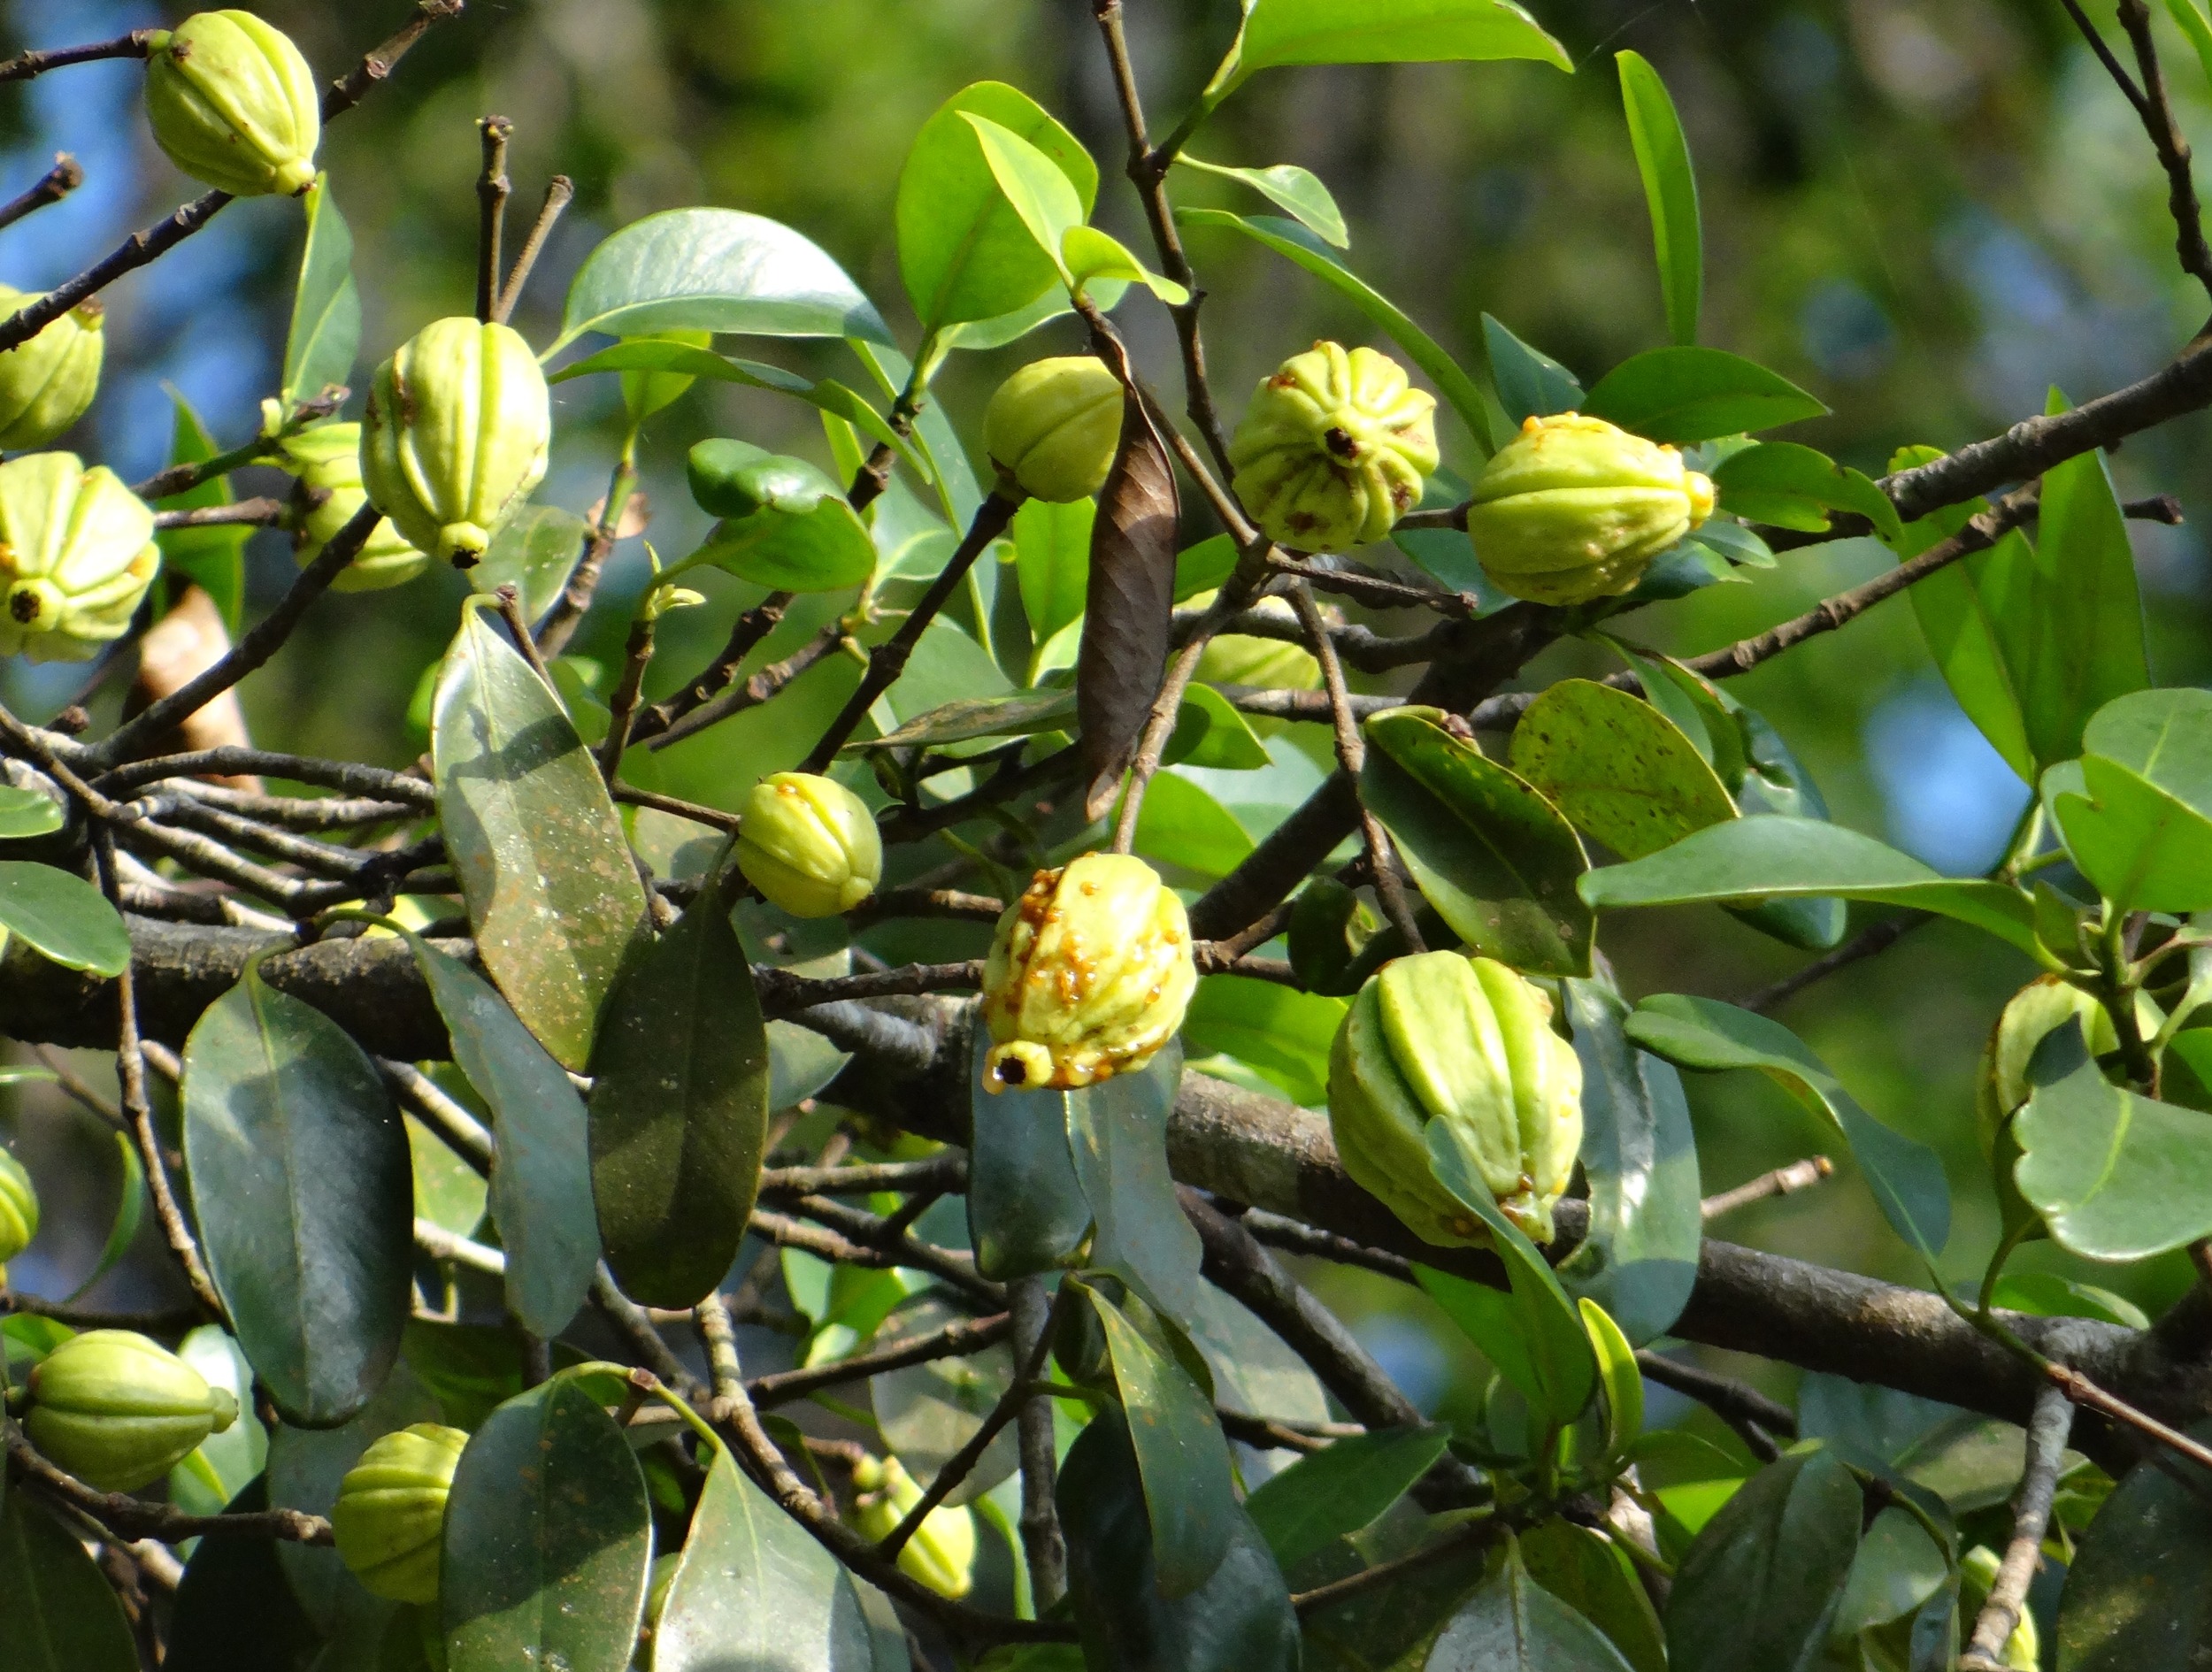
tree, forest, branch, plant, fruit, flower, food, produce, evergreen, shrub, india, edible, citrus, sour, karnataka, flowering plant, bitter orange, western ghats, land plant, calamondin, garcinia cambogia, malabar tamarind, vadakkan puli, northern tamarind, garcinia gummi gutta, gambooge, brindleberry, brindall berry, kudam puli, pot tamarind